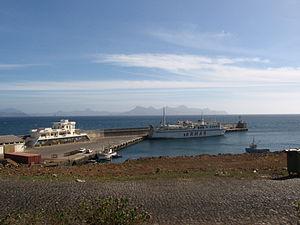
Santo Antão est la plus étendue des îles de Barlavento situées au nord de l'archipel du Cap-Vert. Elle est située à l'ouest de l'île São Vicente. L'agriculture est la principale ressource de l'île. C'est une île entièrement d'origine volcanique qu'une chaîne de montagne considérée longtemps comme infranchissable divise en un versant nord et un versant sud. Ces versants offrent un aspect bien différent. Tandis que le nord est verdoyant et couvert de cultures en terrasse, le sud est minéral et désertique.